Kostivere

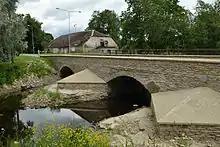
Kostivere manor bridge

Kostivere karst area is located in the village. The area of this karst formation is 125 ha and 16 ha of this is under national protection.